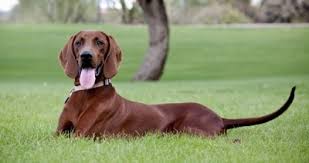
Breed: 207-n000045-redbone